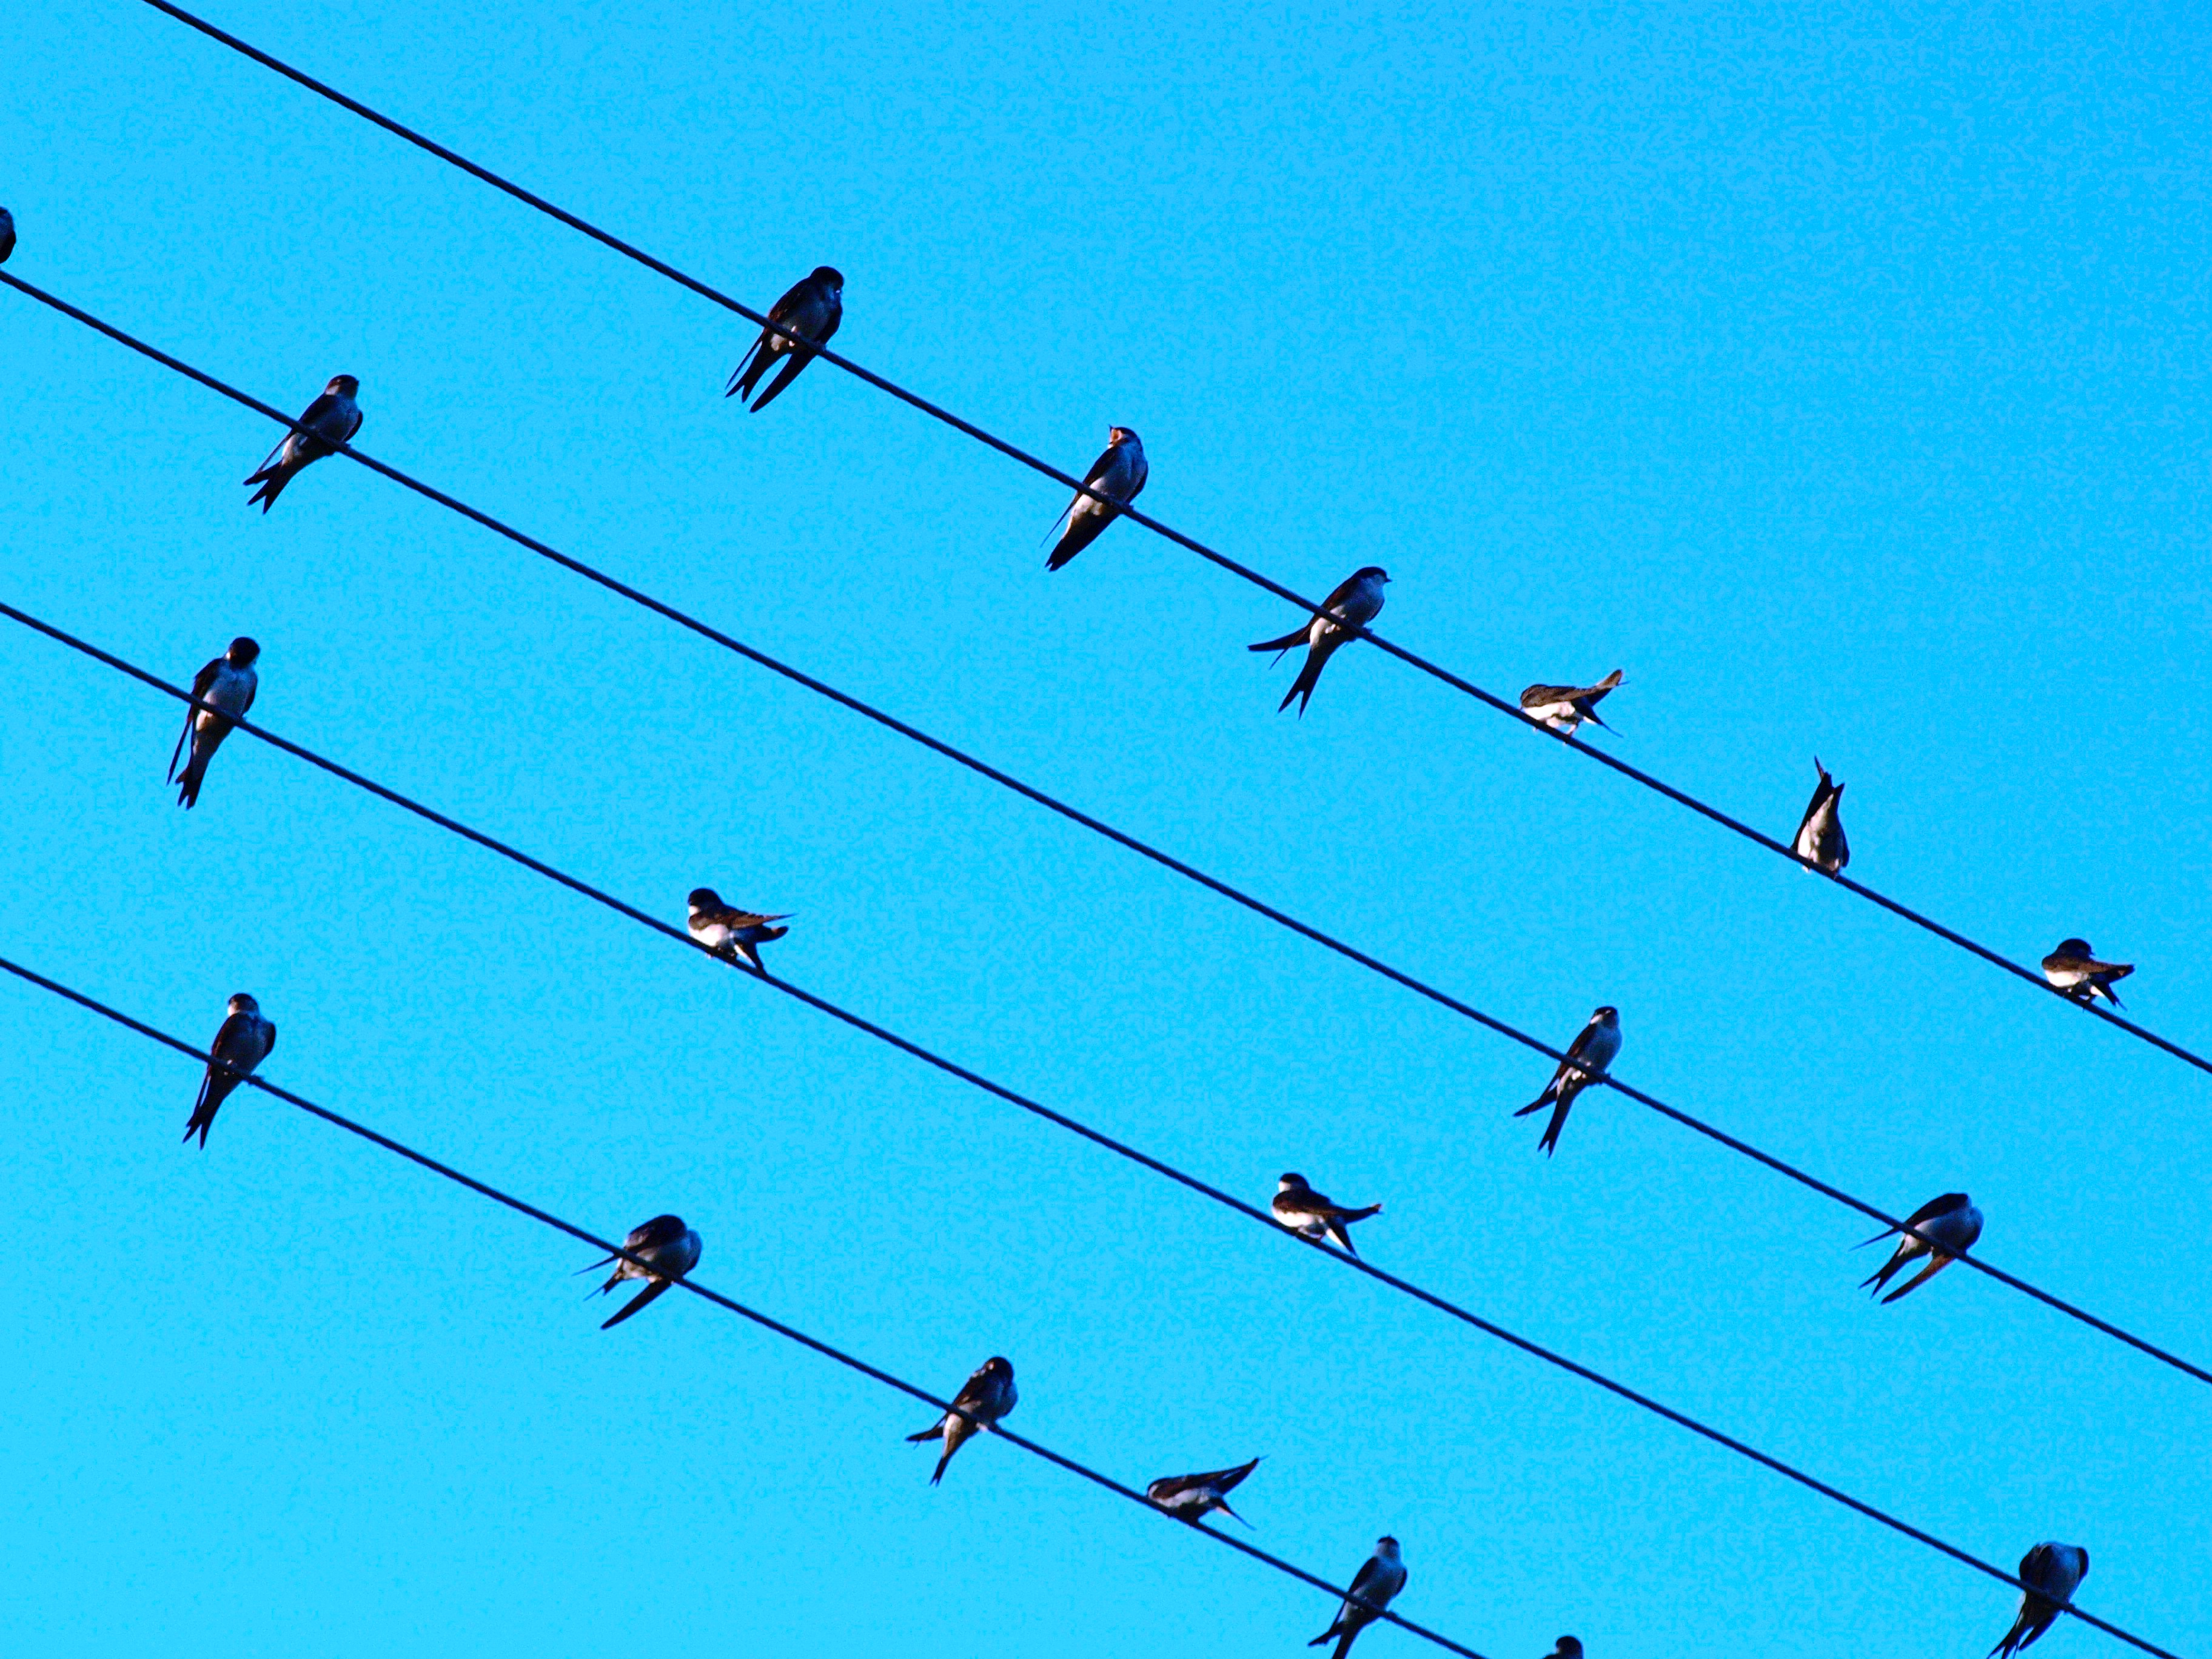
branch, bird, wing, fence, barbed wire, line, mast, blue, net, shape, outdoor structure, wire fencing, home fencing, perching bird, animal migration, electronics accessory